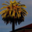
Label: palm_tree